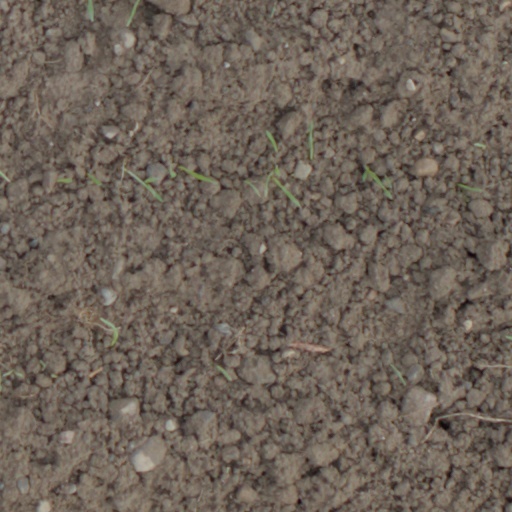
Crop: wheat